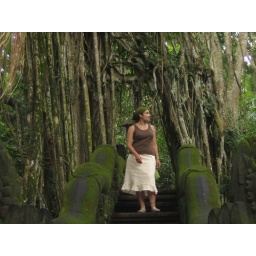
me in monkey forest